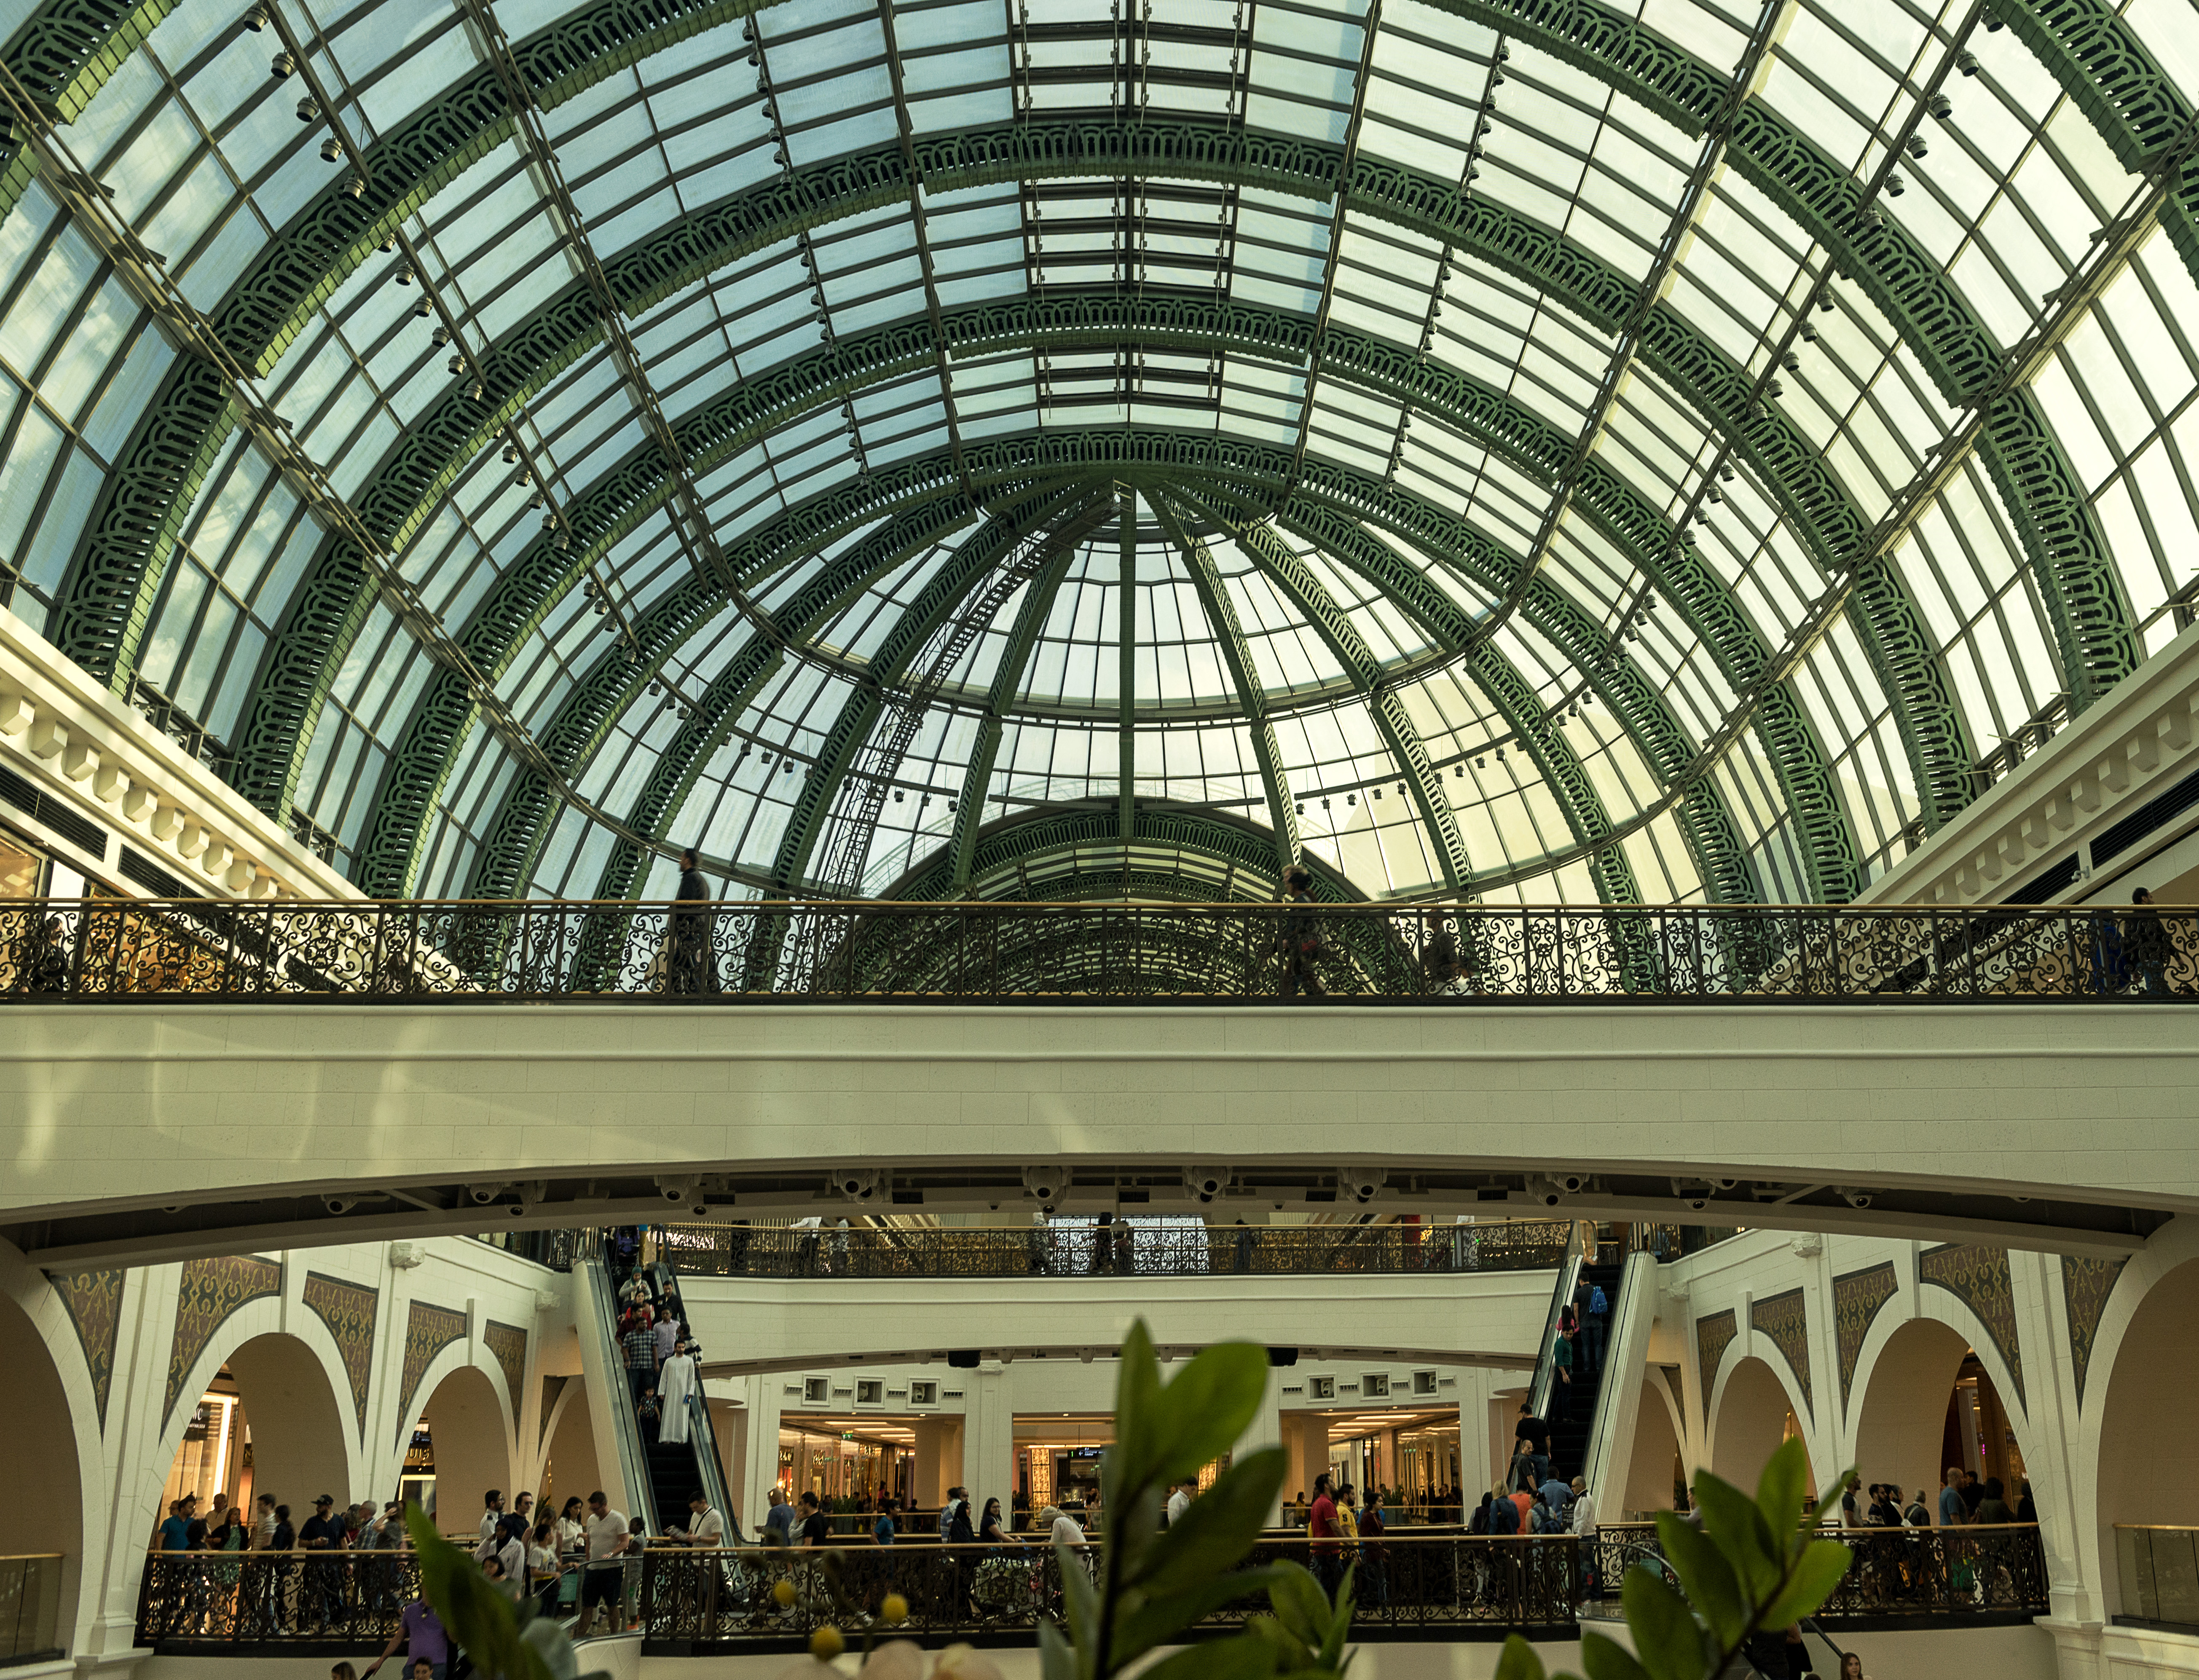
shopping mall, dubai, glass roof, centered, building, daylighting, architecture, transport, metropolitan area, roof, glass, symmetry, train station, ceiling, arcade, city, window, plant, dome, mixed use, interior design, metal, arch, Roof lantern